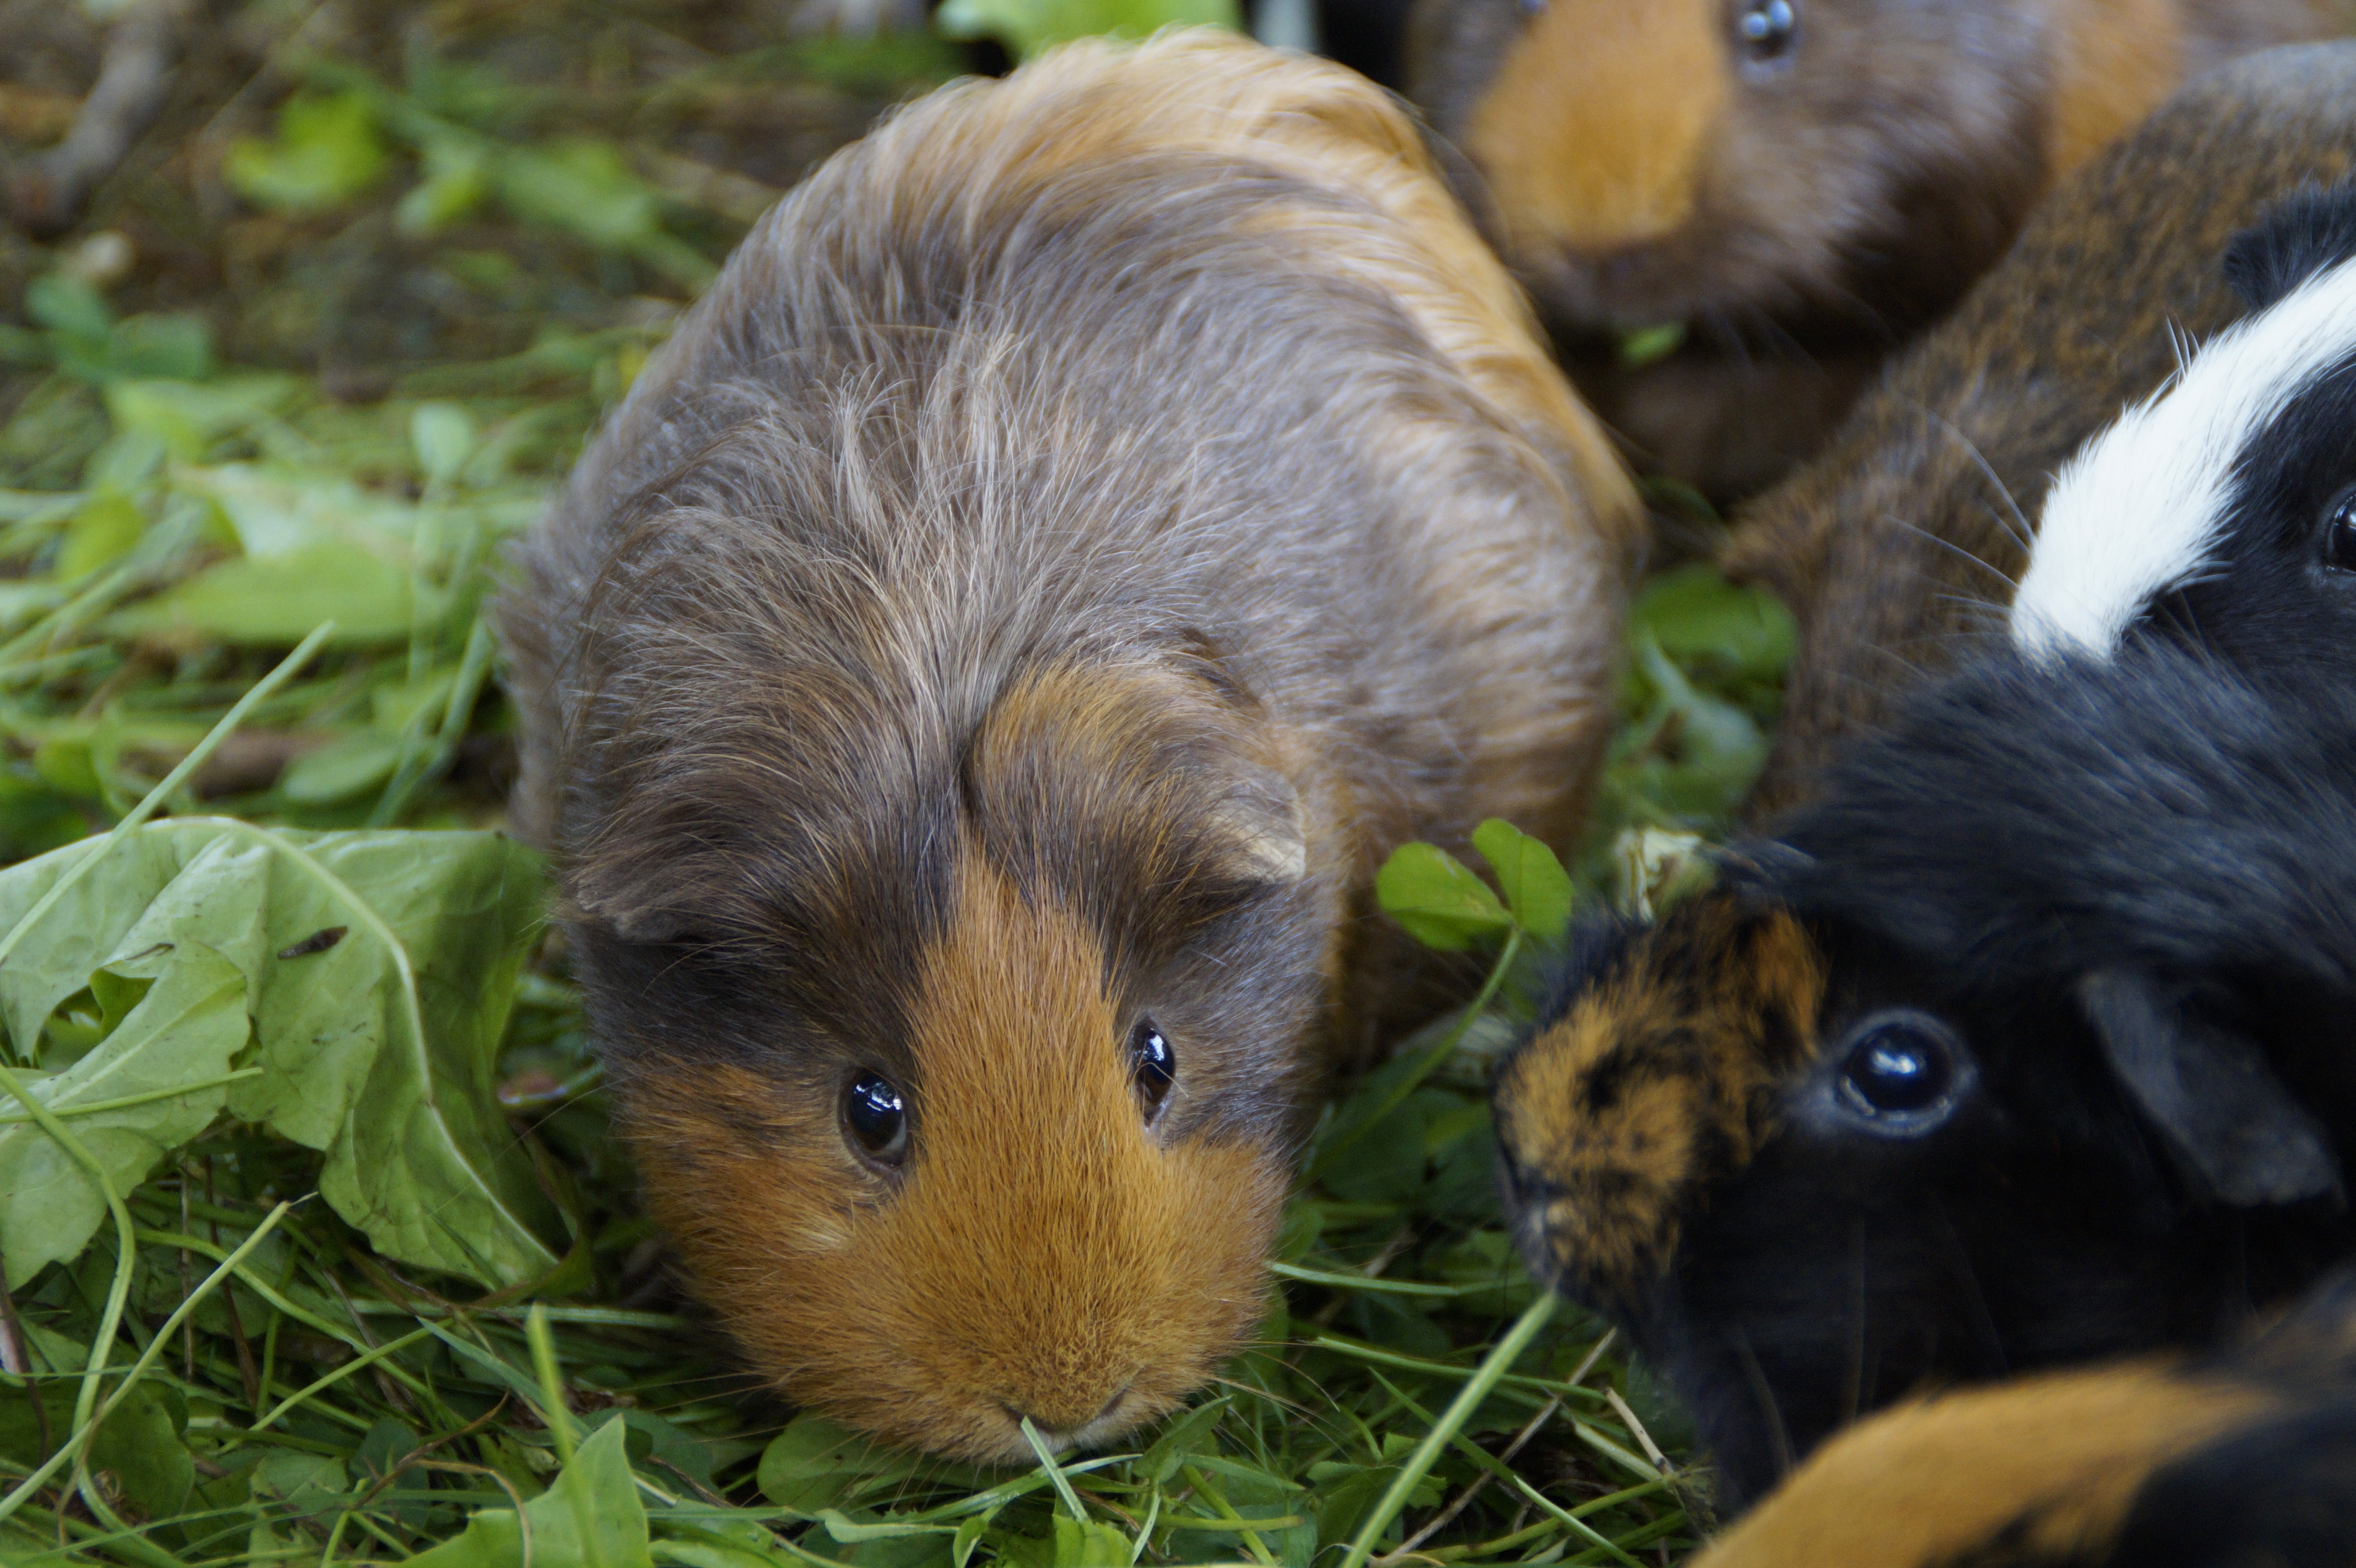
cute, feed, pet, fur, food, mammal, close, eat, rodent, fauna, guinea pig, feeding, whiskers, vertebrate, soft, cuddly, small animal, button eyes, animal husbandry, green fodder